George Foote Foss

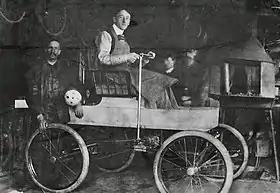
George Foote Foss in his Fossmobile without the motor.

Foss never tried to market or mass-produce his automobile. Despite this, he turned down an offer from a private investor who was willing to finance the production of his automobile. In 1900, Foss met with Henry Ford, who offered him a chance to help build a new company that Ford was trying to establish. However, Foss declined Ford's offer, believing that Ford's automobile was inferior to the Fossmobile. Shortly after their encounter, Ford went on to establish the Ford Motor Company.